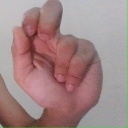
अक्षर: ढ